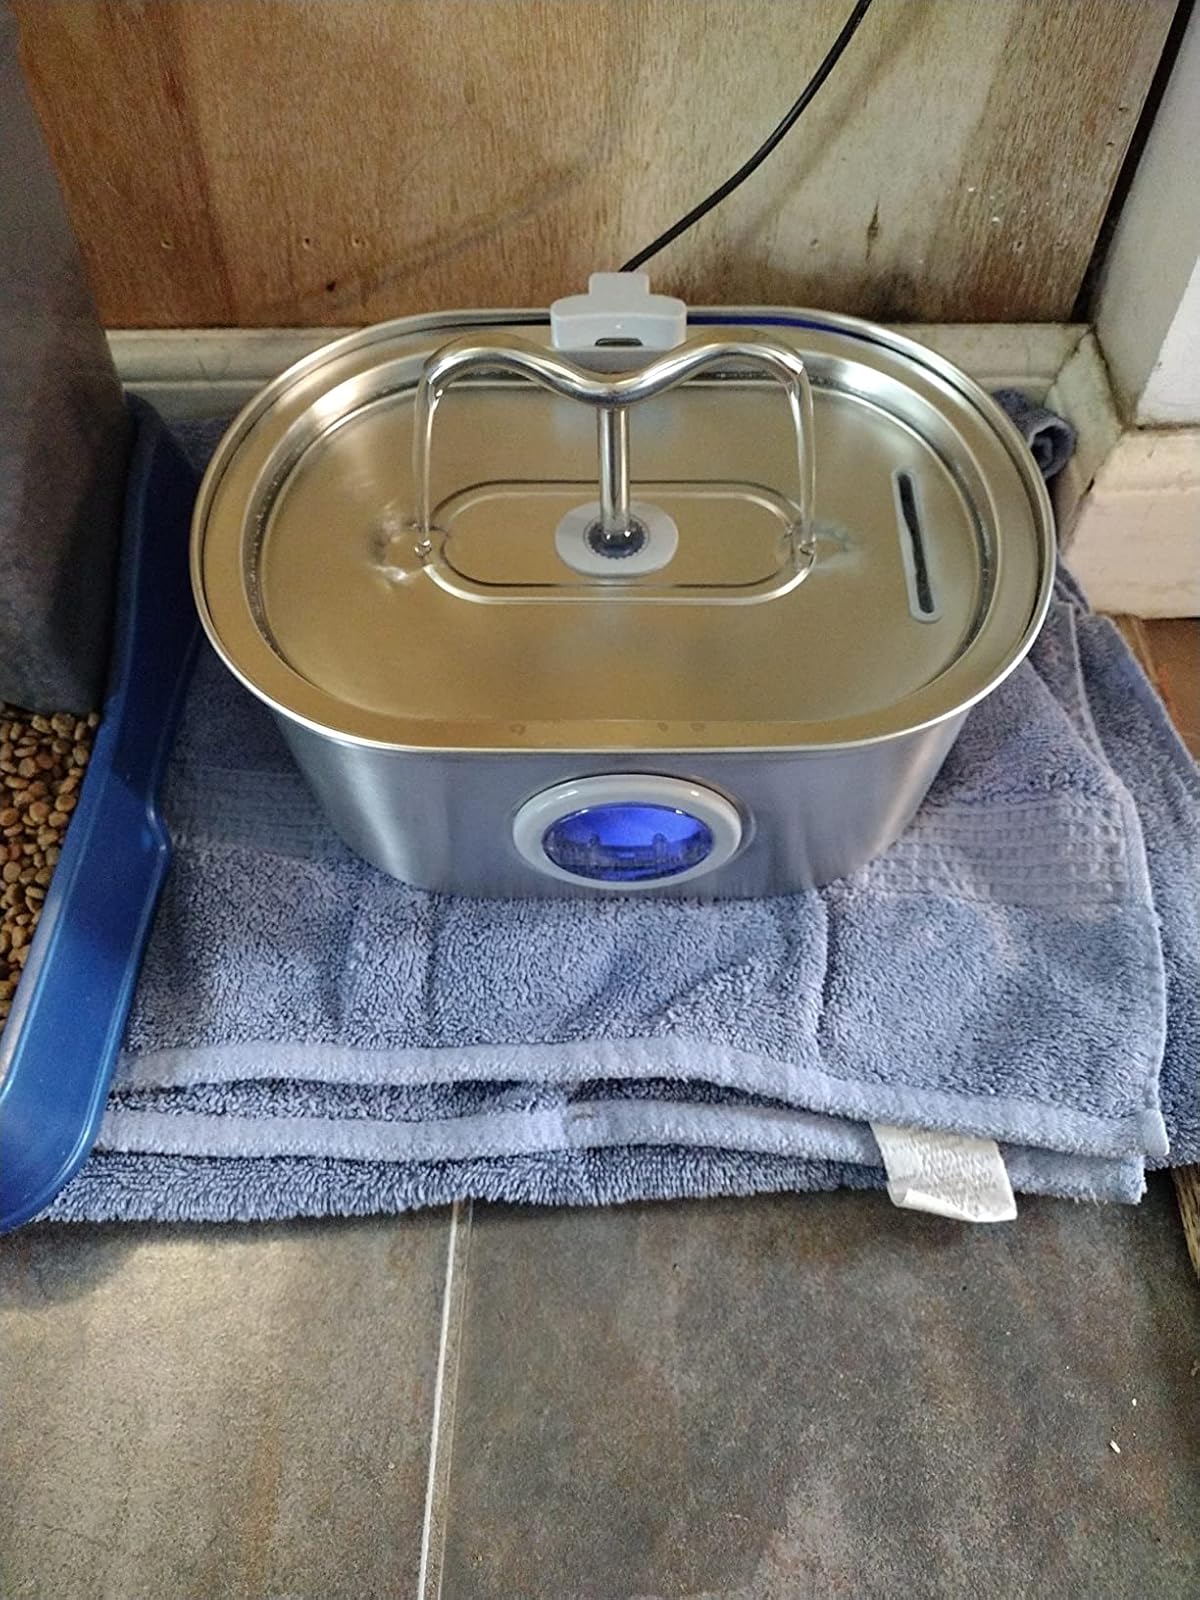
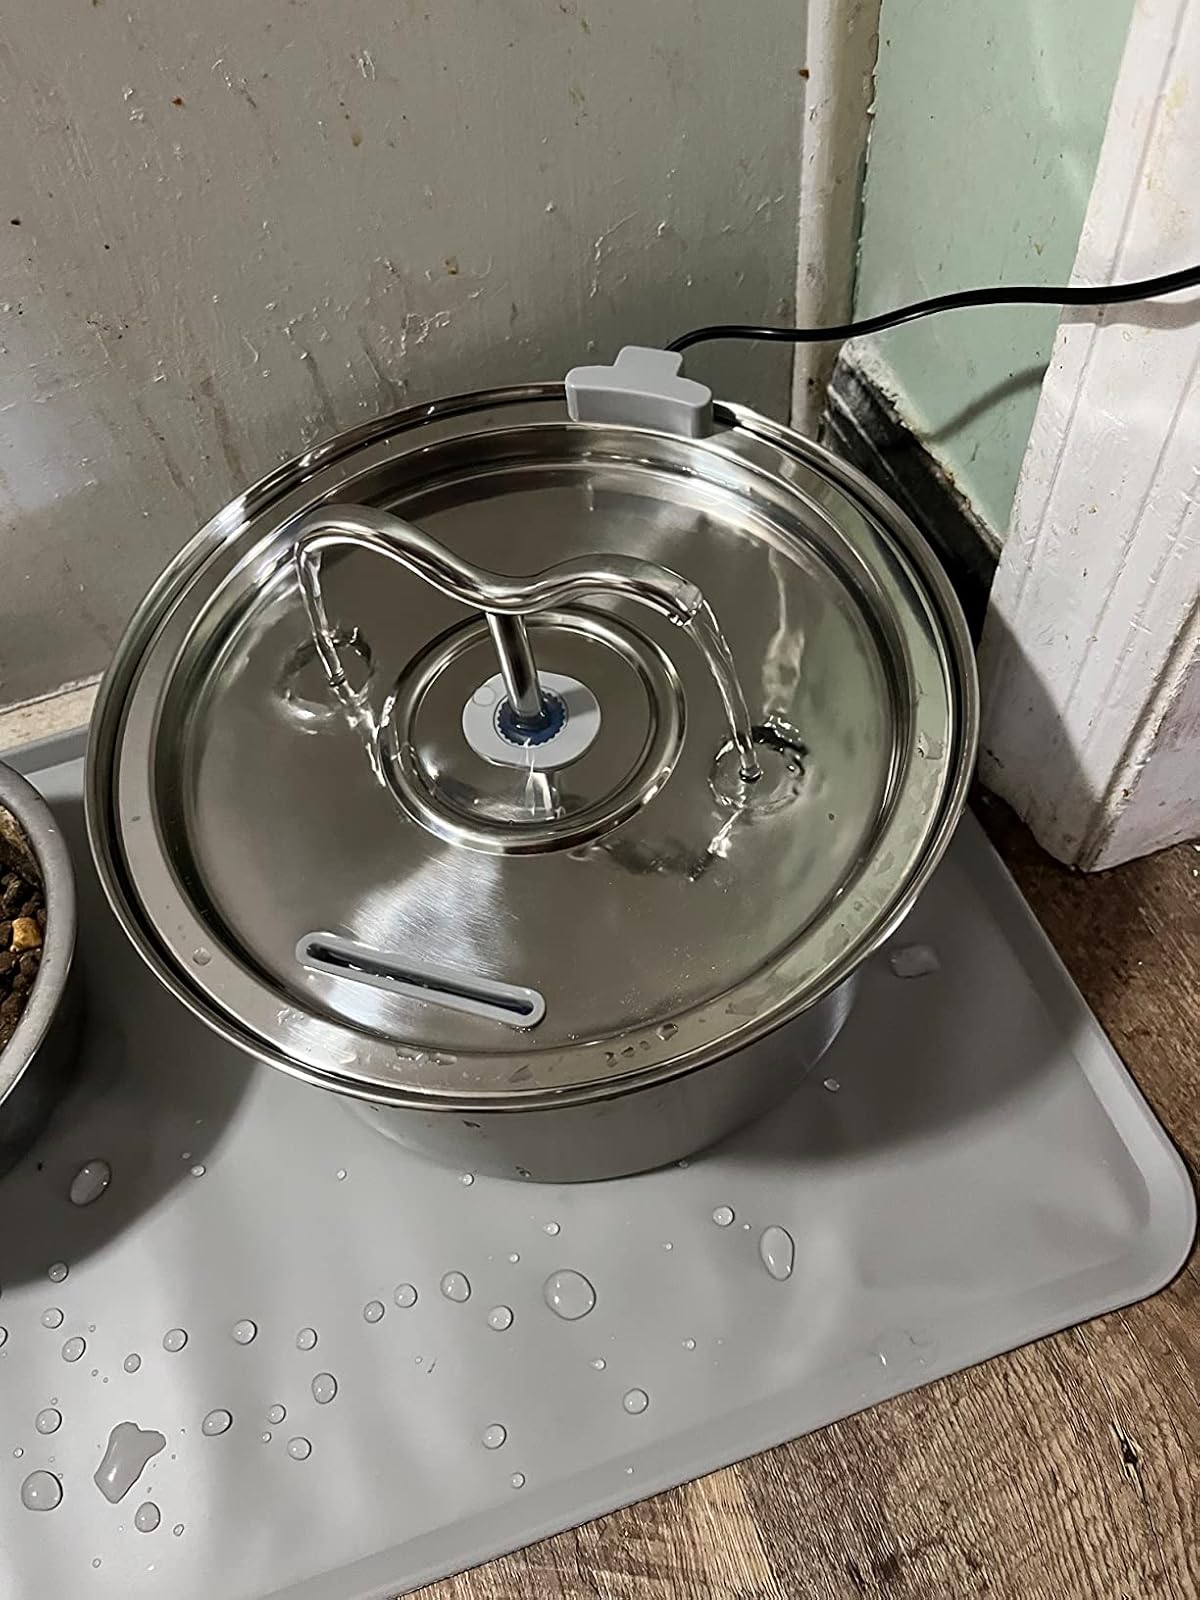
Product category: items_bowl
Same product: no